Mehdi Carcela

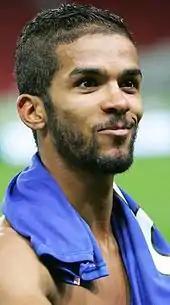
Carcela with Anzhi Makhachkala in 2012

Mehdi François Carcela-González (born 1 July 1989) is a former professional footballer who plays as a midfielder.